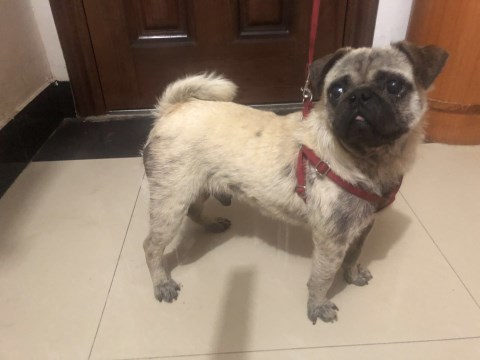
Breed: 798-n000130-pug